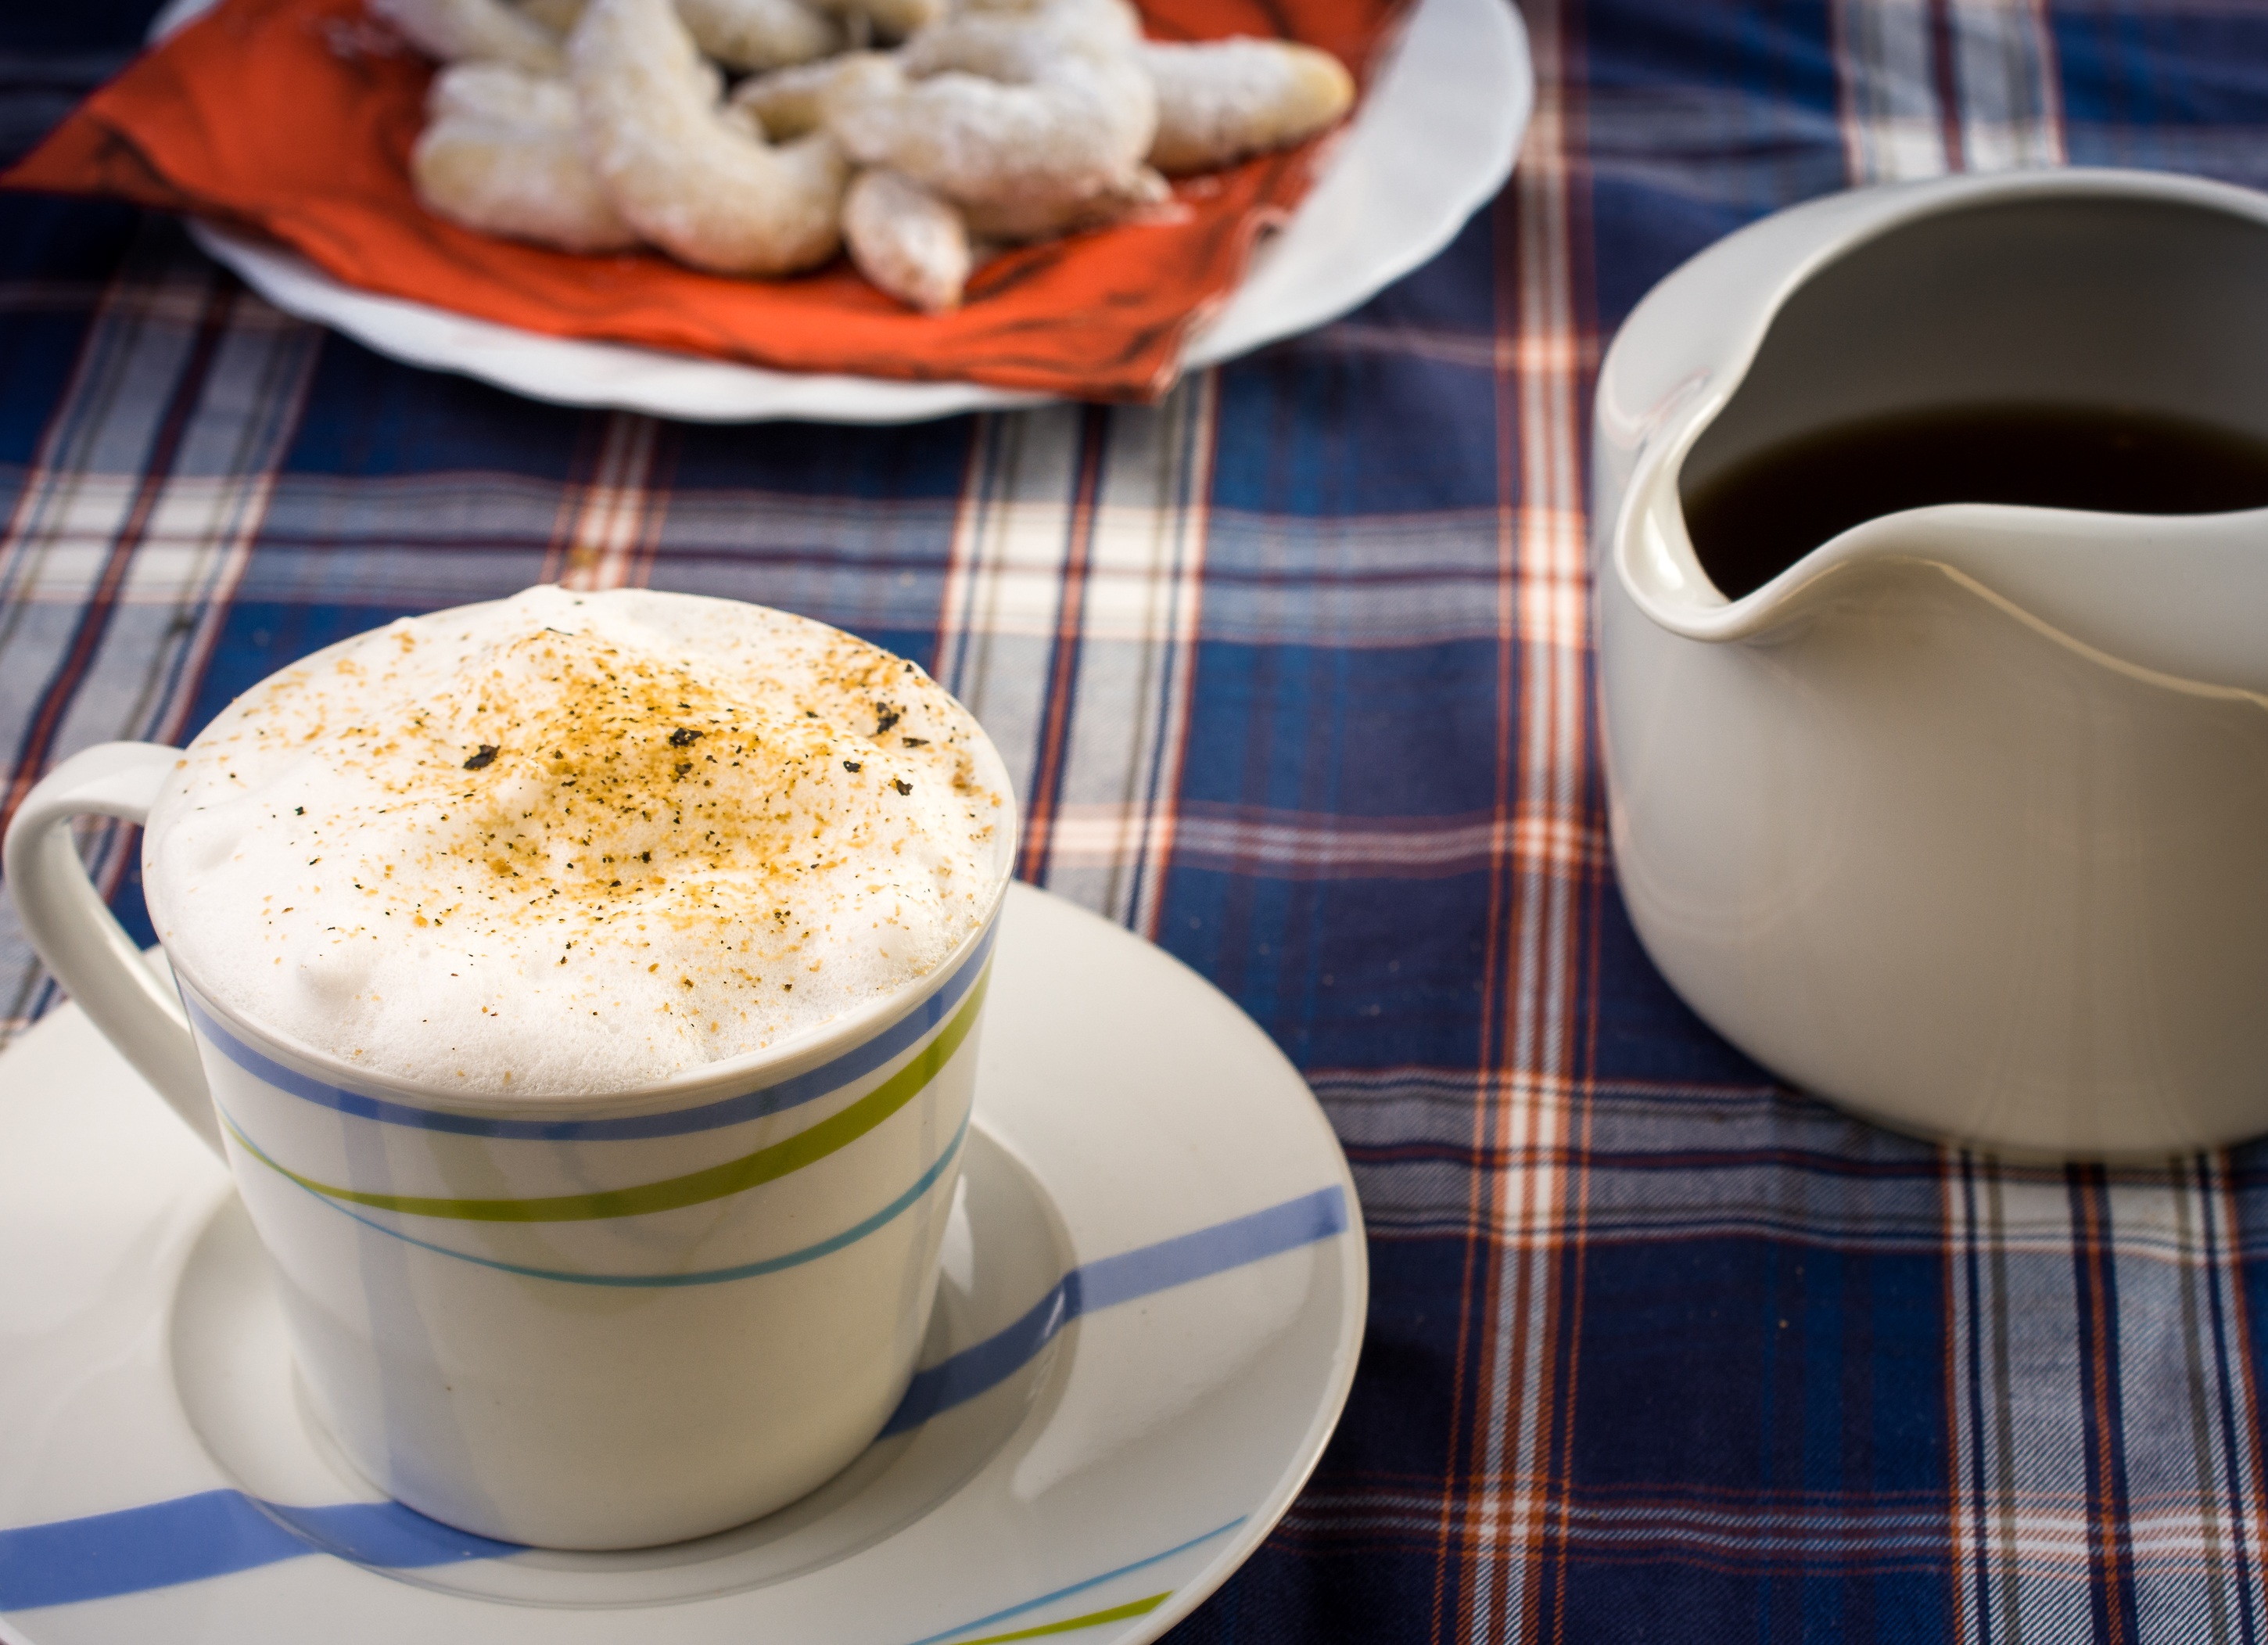
coffee, foam, cup, cappuccino, dish, meal, food, produce, drink, breakfast, dessert, coffee cup, flavor, coffee drink, milchschaum